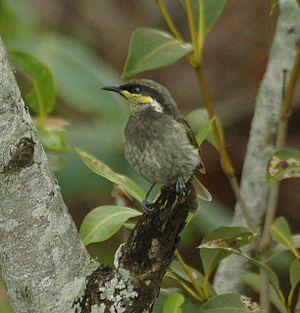
Ceci est une liste des oiseaux endémiques ou quasi-endémiques d'Australie.